Mineral processing

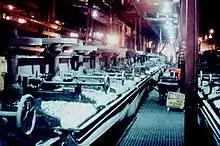
Froth flotation cells used to concentrate copper and nickel sulfide minerals

Froth flotation is an important concentration process. This process can be used to separate any two different particles and operated by the surface chemistry of the particles. In flotation, bubbles are introduced into a pulp and the bubbles rise through the pulp. In the process, hydrophobic particles become bound to the surface of the bubbles. The driving force for this attachment is the change in the surface free energy when the attachment occurs. These bubbles rise through the slurry and are collected from the surface. To enable these particles to attach, careful consideration of the chemistry of the pulp needs to be made. These considerations include the pH, Eh and the presence of flotation reagents. The pH is important as it changes the charge of the particles surface and the pH affects the chemisorption of collectors on the surface of the particles.